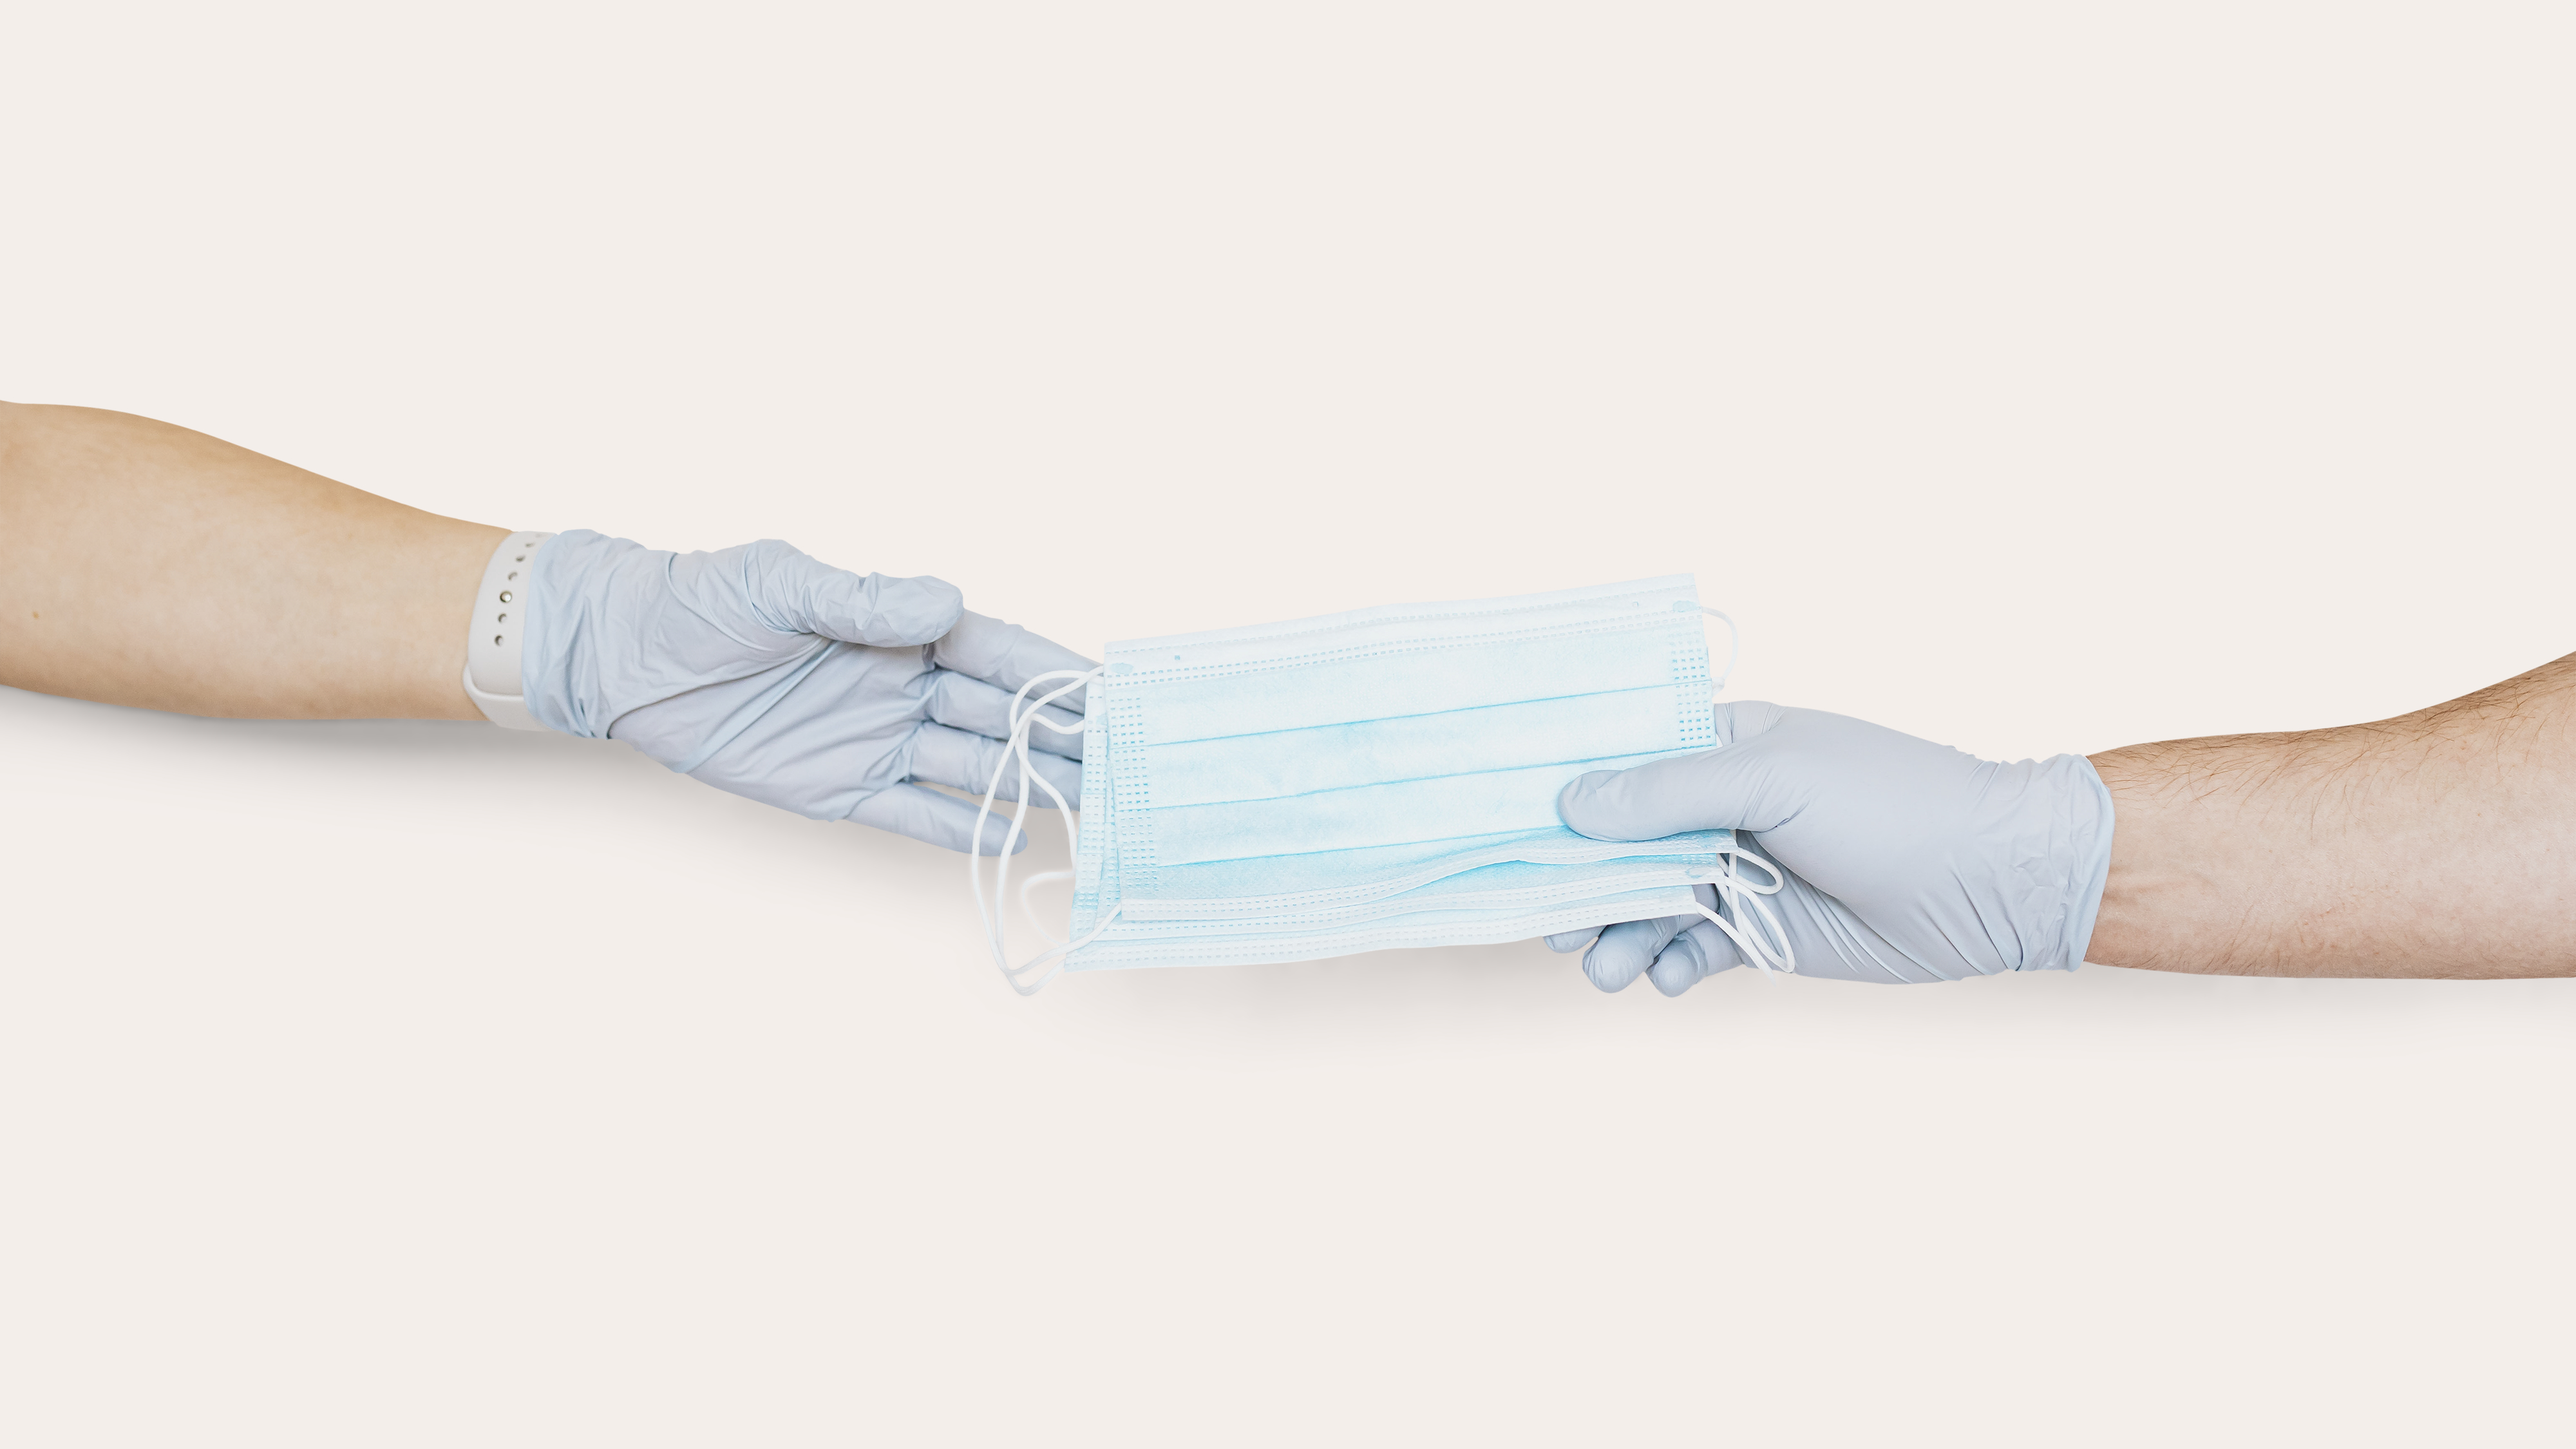
health, glove, white, arm, hand, wrist, finger, elbow, joint, fashion accessory, leg, formal gloves, sleeve, personal protective equipment, gesture, Evening glove